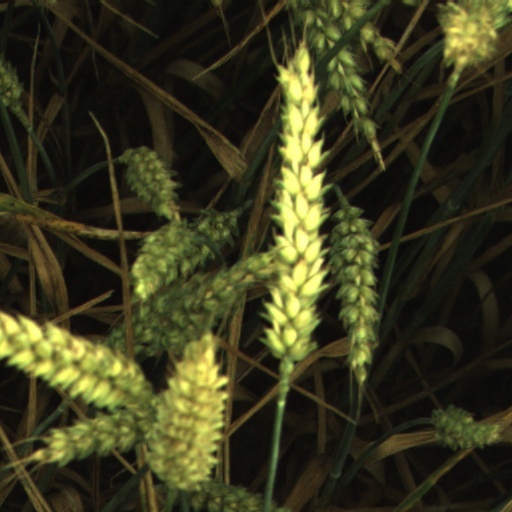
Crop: wheat